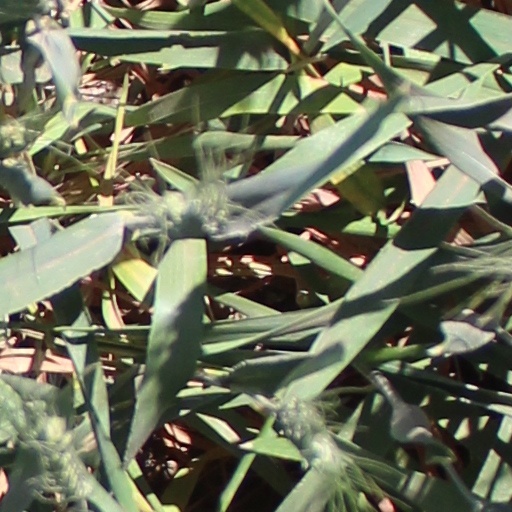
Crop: wheat